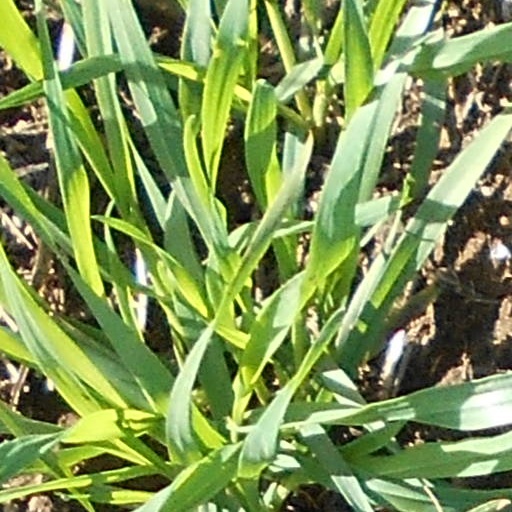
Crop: wheat